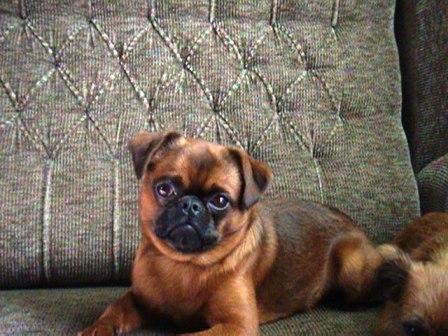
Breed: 209-n000042-Brabancon_griffo